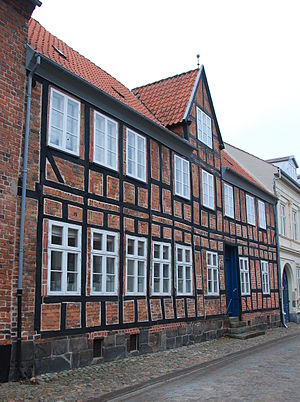
Den gamle præstegård (Viborg)
Den gamle præstegård i marts 2011.
Den fredede bygning ""Den gamle præstegård"" i Viborg."